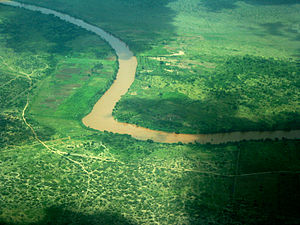
Somalia / Geografi
Floden Juba
Somalia er et afrikansk land beliggende på Afrikas Horn, kontinentets østligste punkt. Landet ligger mellem 12 grader nordlig og 1 grad sydlig bredde mellem 41 og 51 grader østlig længde. Hovedstaden er Mogadishu, hvilket er en havneby med internationale handelsforbindelser.